Ten no Hate Made – Poland Hishi

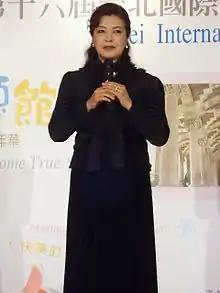
Riyoko Ikeda, author of "Ten no Hate Made – Poland Hishi"

The manga was created by Riyoko Ikeda, a popular Japanese author of historical manga. Ikeda became interested in Polish history after her sister visited Poland.